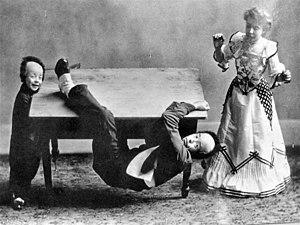
Joe Keaton est un acteur américain de la période du cinéma muet, et le père de l'acteur-réalisateur Buster Keaton.
Joseph Frank Keaton Junior, dit Buster Keaton, est un acteur, réalisateur, scénariste et producteur américain, né le 4 octobre 1895 à Piqua, et mort le 1ᵉʳ février 1966 à Hollywood.
Myra Keaton est une actrice américaine de la période du cinéma muet, épouse de l'acteur Joe Keaton, et mère de Buster Keaton.